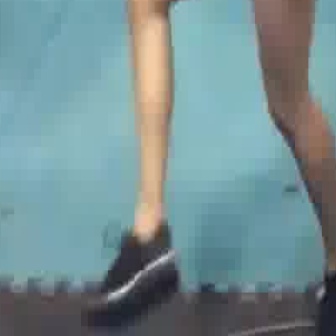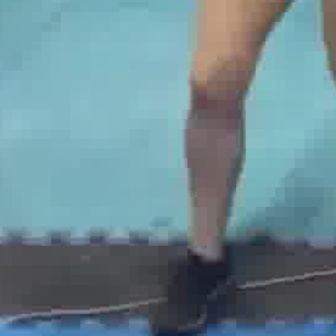
  Please identify the target specified by the bounding box [82,224,175,318] in the first image and locate it in the second image. Return the coordinates in [x_min,y_min,x_max,y_max] format.
Answer: [148,246,237,335]